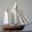
Label: ship